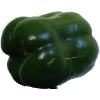
Label: Pepper Green 1